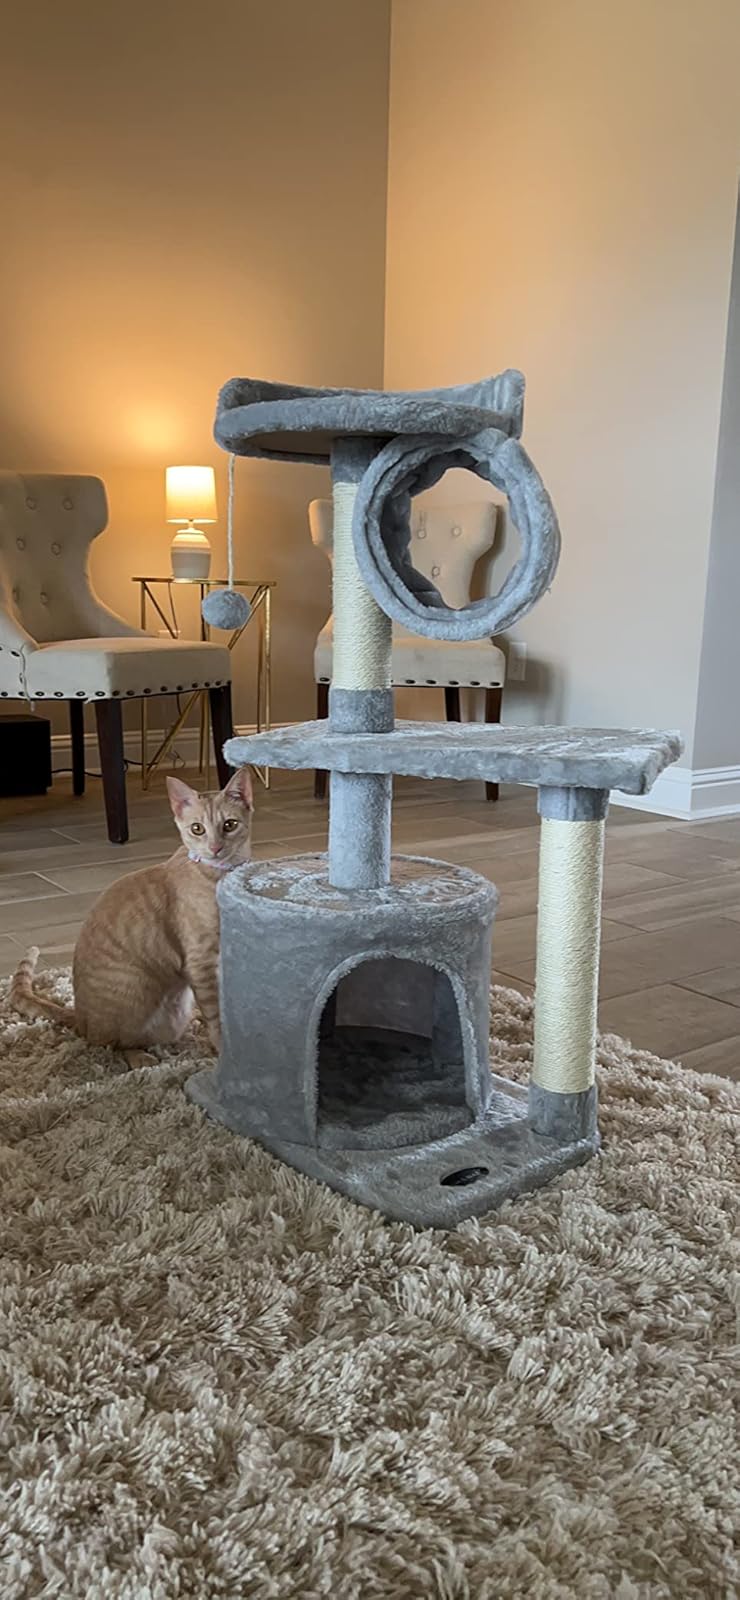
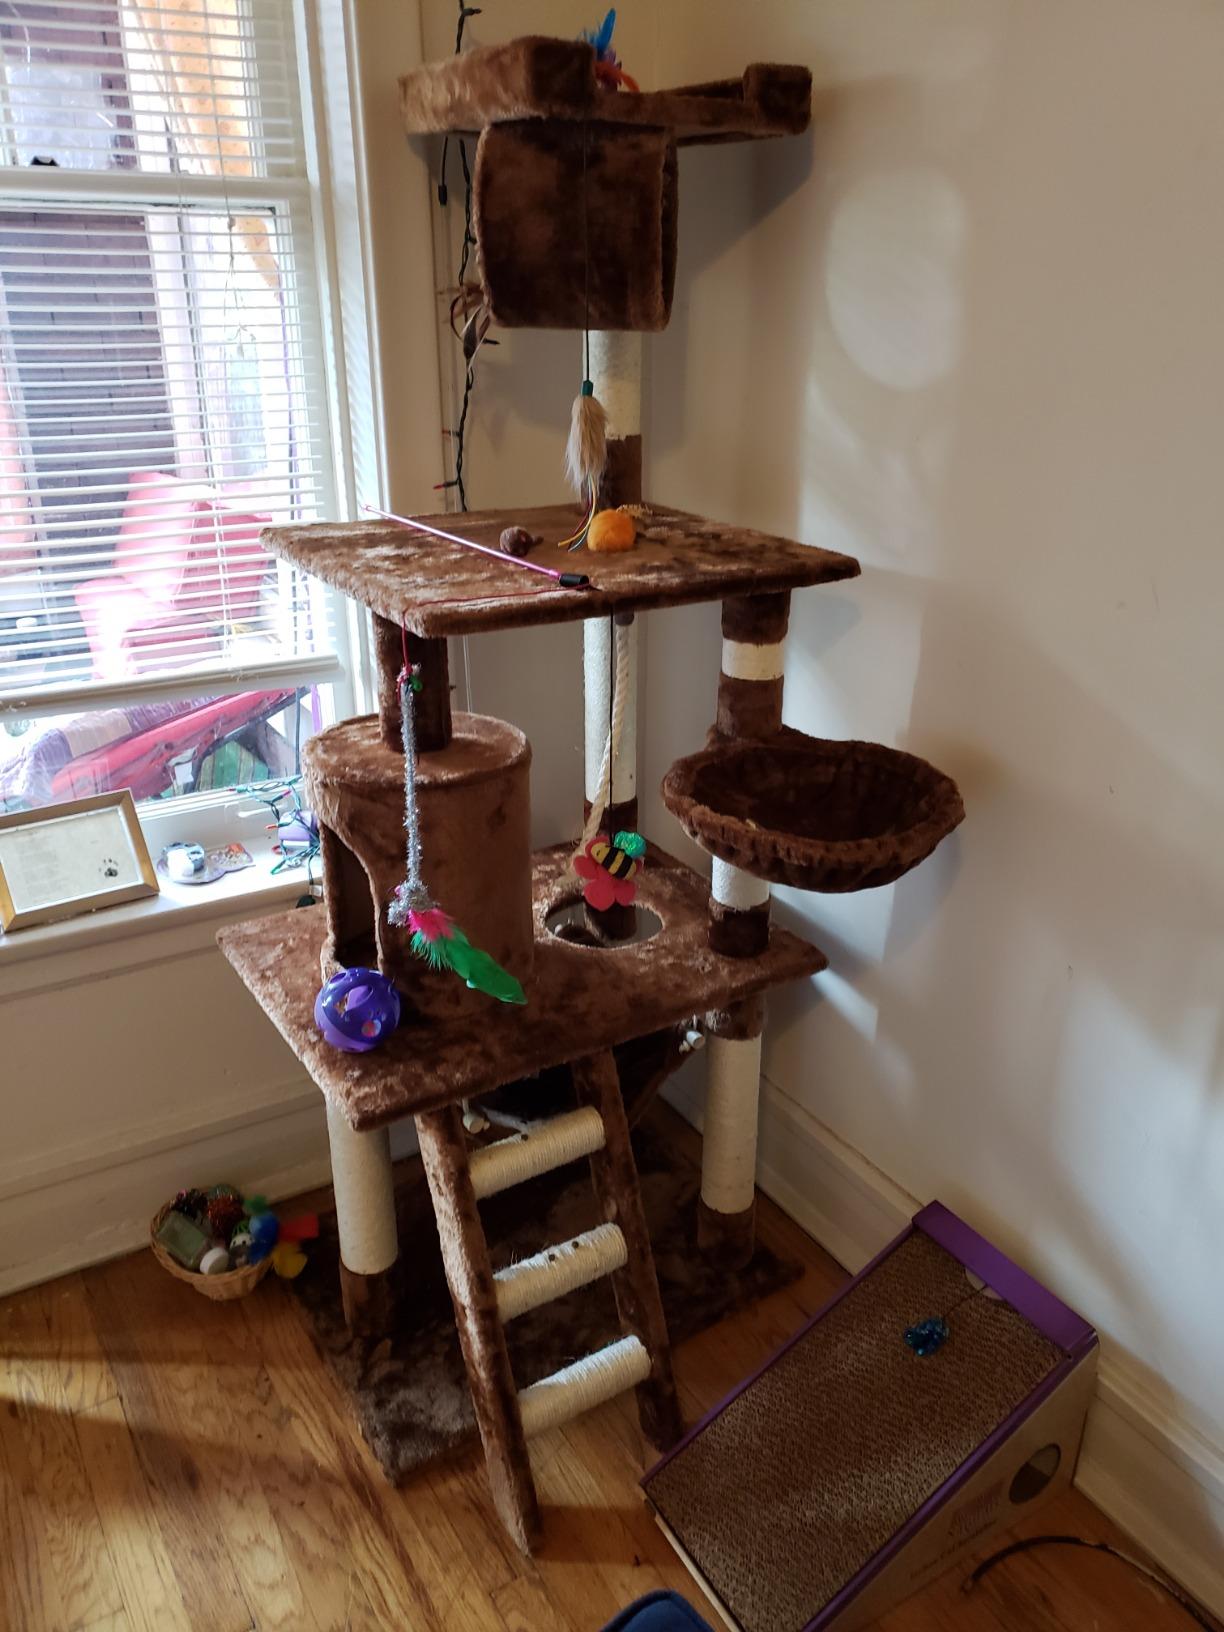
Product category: items_cat tree
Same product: no